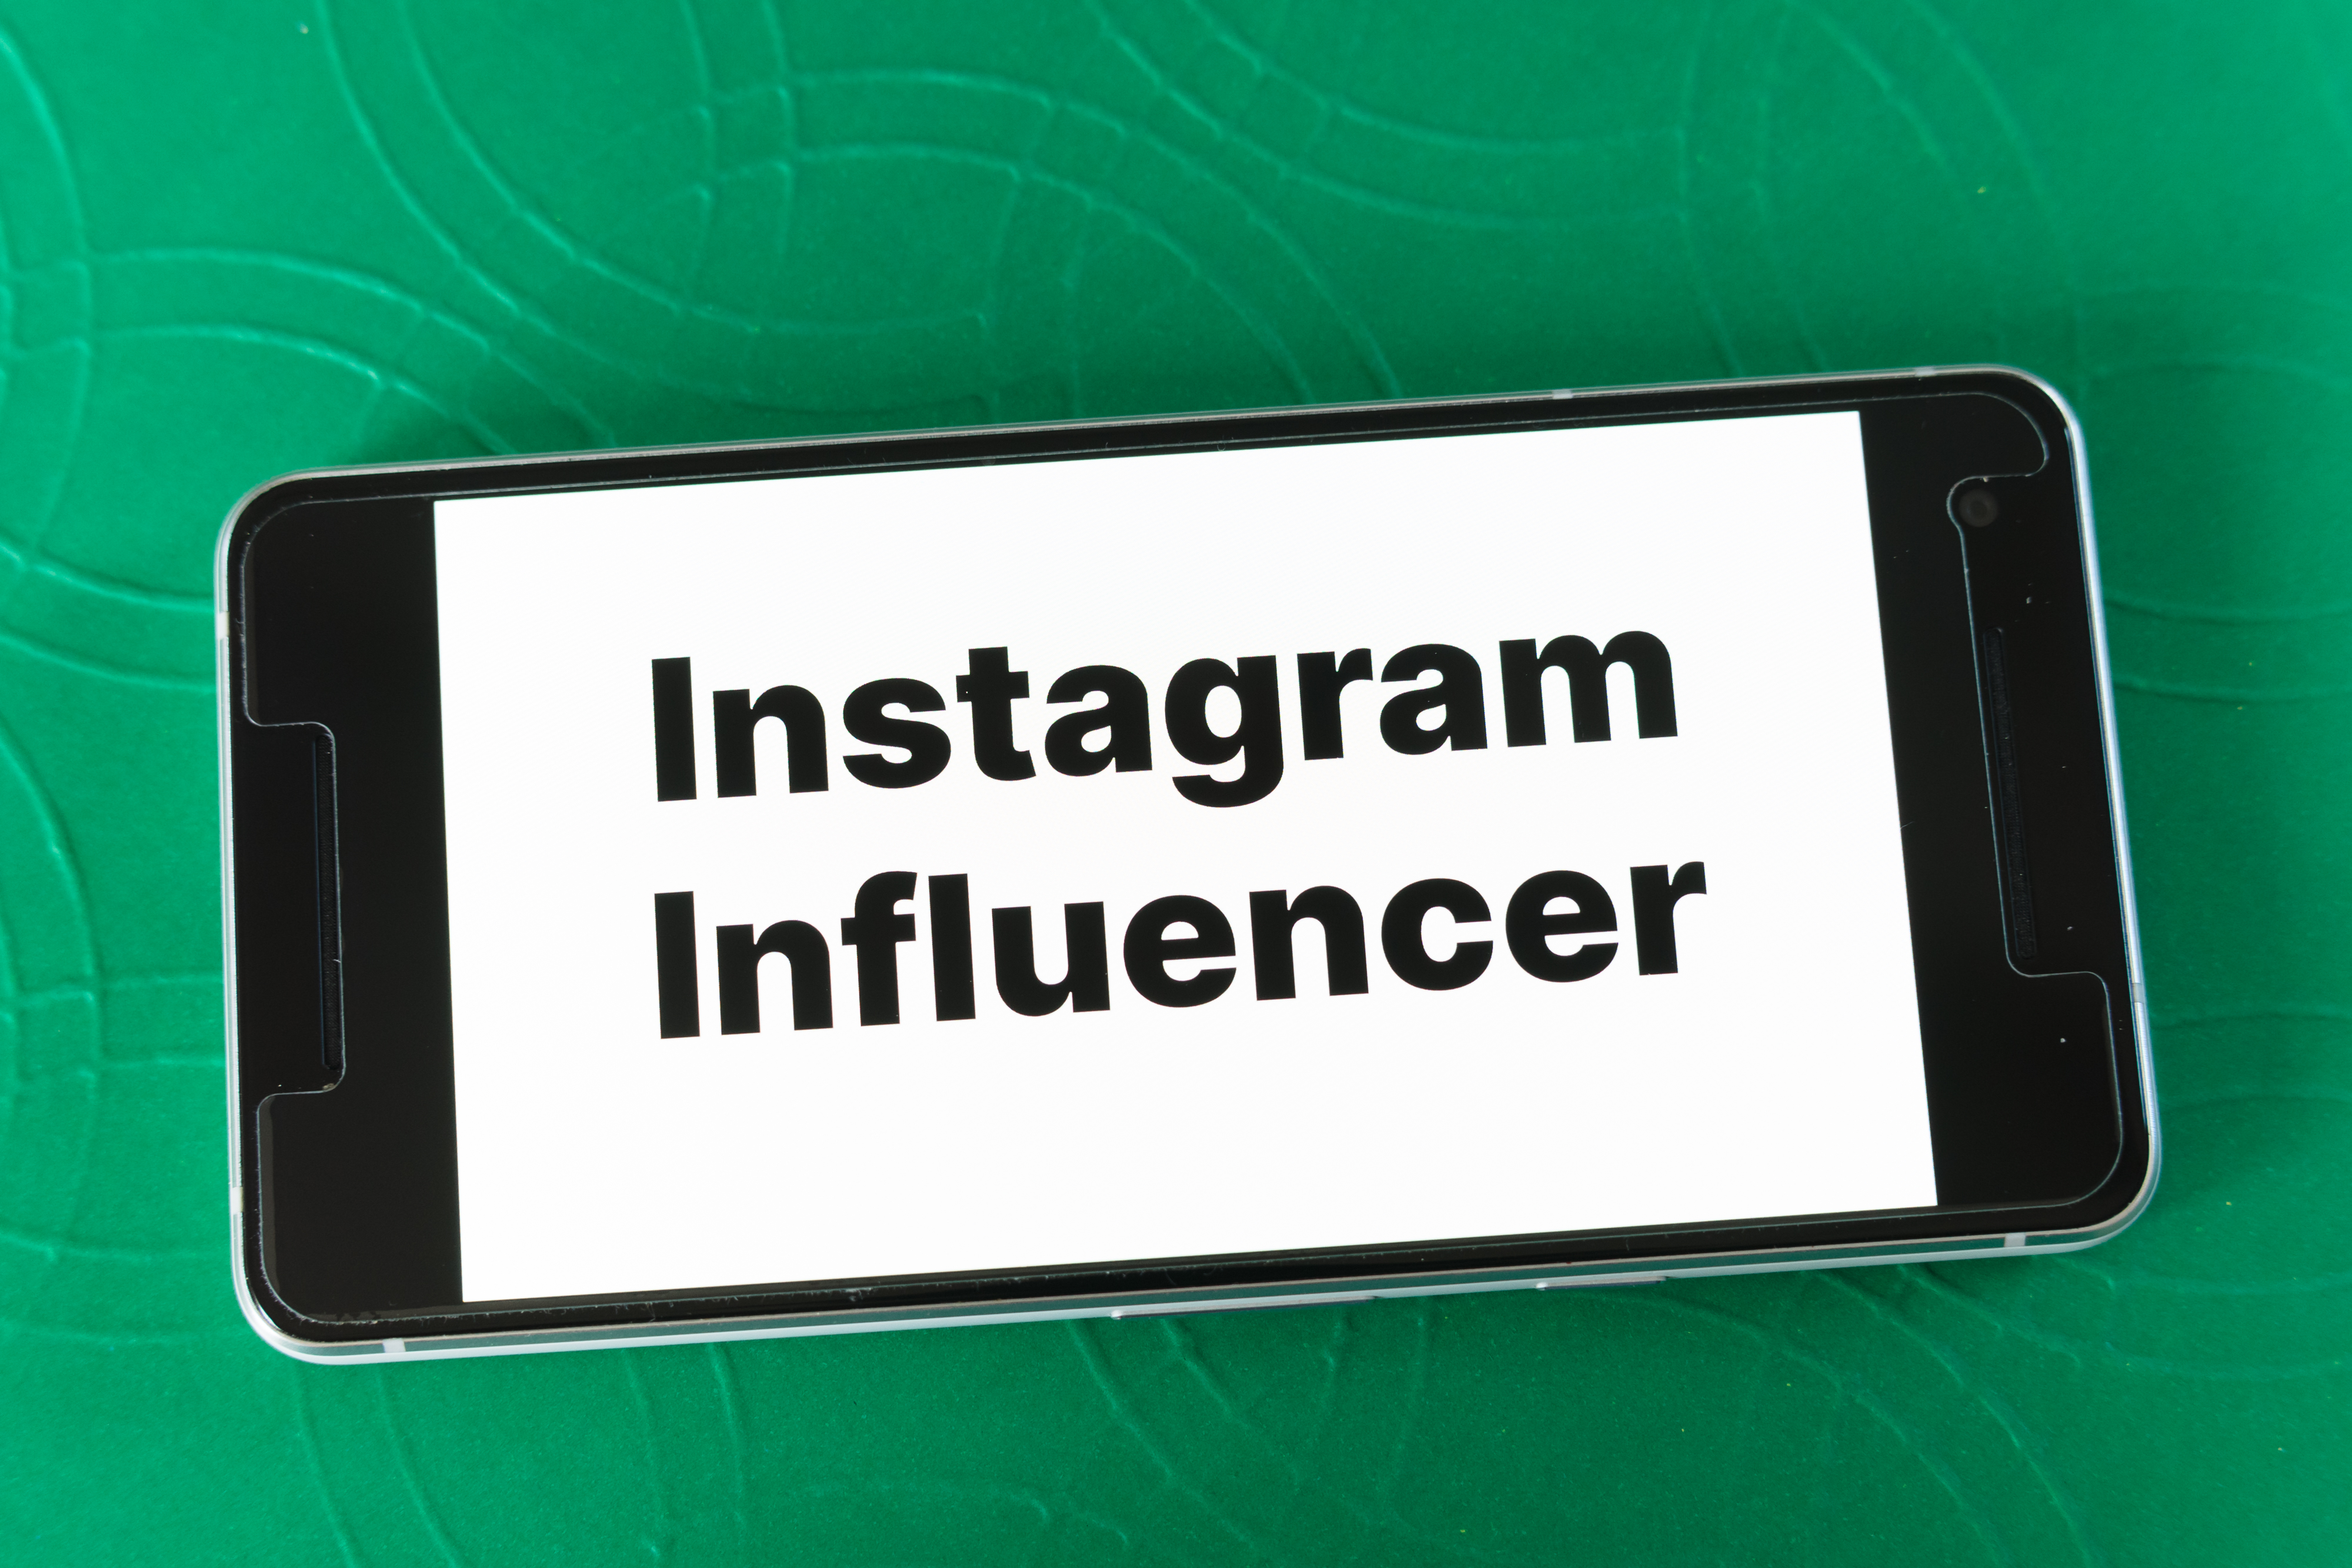
mockup, screen, smartphone, website, blog, word, instagram, influencer, marketing, fashion, brand, text, green, font, gadget, technology, electronic device, logo, signage, mobile phone, portable communications device, advertising, communication device, rectangle, sign